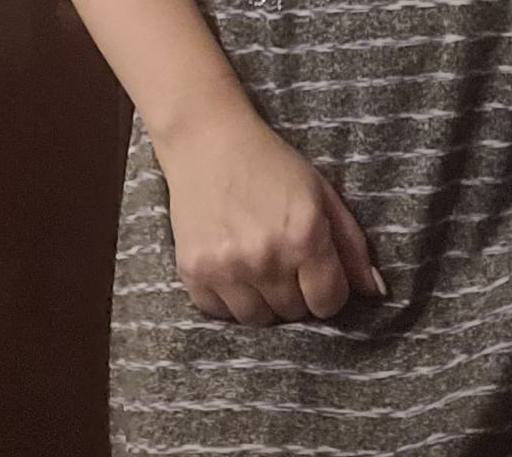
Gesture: no_gesture